NeoMagic

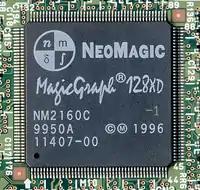
MagicGraph128XD NM2160C

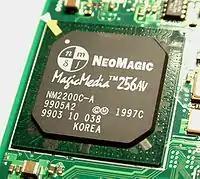
MagicMedia256AV NM2200C-A

These chips were used in a number of different laptop computers. In 1998, Red Hat was able to release the source code of the XFree86 driver developed by Precision Insight Inc. which was previously distributed as proprietary software. The NeoMagic driver included in the Linux kernel is partly based on the XFree86 one.